1972–73 Illinois Fighting Illini men's basketball team

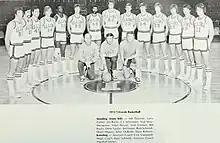
""1972-73 Fighting Illini men's basketball team""

Head coach Harv Schmidt entered his sixth season with the Fighting Illini with high expectations. The 1971–72 team returned one of the top senior athletes in the country, Nick Weatherspoon. As a sophomore, Weatherspoon scored 381 points, averaging 16.5 points per game, while collecting 246 rebounds. His junior year was even better, scoring 500 total points, averaging 20.8 points and pulling down 262 rebounds. Nothing, however, would be better than Weatherspoon's senior year. During this season he would score 600 points, averaging 25.0 points per game, while amassing 295 total rebounds. Weatherspoon remains as number 11 on the all-time leading scores list at the University of Illinois, only surpassed by players that completed four years of varsity basketball. His three year average of 20.9 points per game and 11.3 rebounds per game still remain number one for the Fighting Illini.